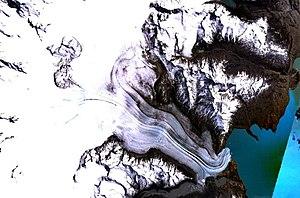
Le Viedma est un volcan sous-glaciaire actif situé en Argentine et au Chili. Il se trouve sous le glacier Viedma non loin du lac Viedma, en province patagonienne de Santa Cruz.